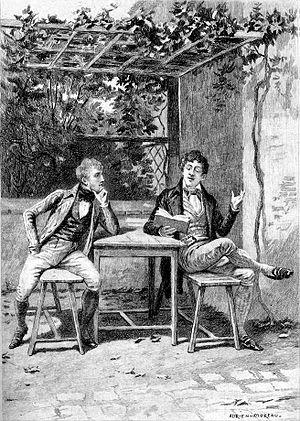
La Comédie humaine est le titre sous lequel Honoré de Balzac a regroupé un ensemble de plus de quatre-vingt-dix ouvrages — romans, nouvelles, contes et essais — de genres réaliste, romantique, fantastique ou philosophique, et dont l’écriture s’échelonne de 1829 à 1850.
Daniel d’Arthez est un personnage de La Comédie humaine d’Honoré de Balzac. Né en 1795, il est issu d’une famille picarde, à laquelle il est fait allusion dans Les Secrets de la princesse de Cadignan, mais dont on ne saura pas grand-chose. Il ressemble à Napoléon Bonaparte jeune lorsque Lucien de Rubempré le rencontre à la bibliothèque Sainte-Geneviève où il passe ses journées. Il apparaît pour la première fois dans La Messe de l'athée. Il devient l’ami de Lucien, son bon samaritain et sa « conscience », mais Lucien ne suit pas toujours ses excellents conseils.
Lucien de Rubempré est un personnage de La Comédie humaine d’Honoré de Balzac. Il est né Lucien Chardon en 1798, dans la partie basse d’Angoulême, et mort à Paris en 1830. Il est le personnage principal dans Illusions perdues et dans Splendeurs et misères des courtisanes.
Honoré de Balzac, né Honoré Balzac à Tours le 20 mai 1799 et mort à Paris le 18 août 1850, est un écrivain français. Romancier, dramaturge, critique littéraire, critique d'art, essayiste, journaliste et imprimeur, il a laissé l'une des plus imposantes œuvres romanesques de la littérature française, avec plus de quatre-vingt-dix romans et nouvelles parus de 1829 à 1855, réunis sous le titre La Comédie humaine. À cela s'ajoutent Les Cent Contes drolatiques, ainsi que des romans de jeunesse publiés sous des pseudonymes et quelque vingt-cinq œuvres ébauchées.